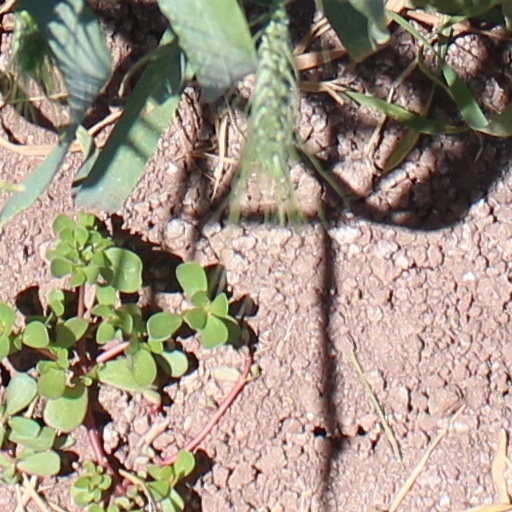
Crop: wheat